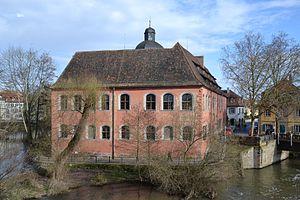
Le district de Haute-Franconie est une des trois circonscriptions de Franconie et une des sept circonscriptions de Bavière.